Tron: Legacy

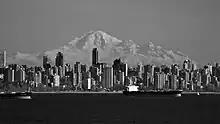
Black and white picture of the downtown Vancouver cityscape, a mountain in seen in the background.

Principal photography took place in Vancouver, British Columbia, in April 2009, and lasted for approximately 67 days. Many filming locations were established in Downtown Vancouver and its surroundings. Stage shooting for the film took place at the Canadian Motion Picture Park studio in Burnaby, an adjacent city that forms part of Metro Vancouver. Kosinski devised and constructed twelve to fifteen of the film's sets, including Kevin Flynn's safe house, a creation he illustrated on a napkin for a visual effects test. "I wanted to build as much as possible. It was important to me that this world feel real, and anytime I could build something I did. So I hired guys that I went to architecture school with to work on the sets for this film, and hopefully people who watch the film feel like there's a certain physicality to this world that hopefully they appreciate, knowing that real architects actually put this whole thing together." The film was shot in dual camera 3D using Pace Fusion rigs like James Cameron's "Avatar", but unlike the Sony F950 cameras on that film, "Tron" used the F35s. "The benefit of [the F35s]," according to director Kosinski, "is that it has a full 35mm sensor which gives you that beautiful cinematic shallow depth of field." The film's beginning portions were shot in 2D, while forty minutes of the film were vertically enhanced for IMAX. Digital Domain was contracted to work on the visual effects, while companies such as Prime Focus Group, DD Vancouver, and Mr. X were brought on to collaborate with producer on the post-production junctures of "Tron: Legacy". Post-production wrapped on November 25, 2009.